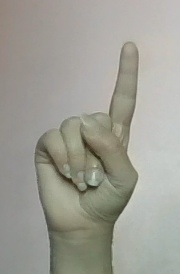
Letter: bb